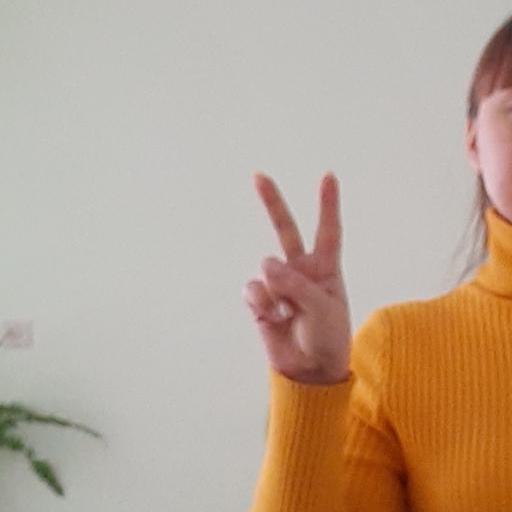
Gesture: peace